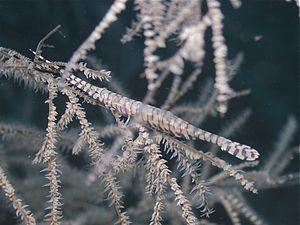
Tozeuma est un genre de crevettes de la famille des Hippolytidae.
Hippolytidae est une famille de crevettes du groupe des Alpheoidea.